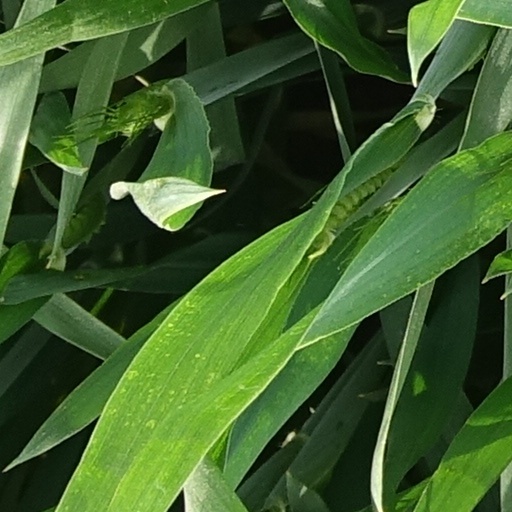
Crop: wheat